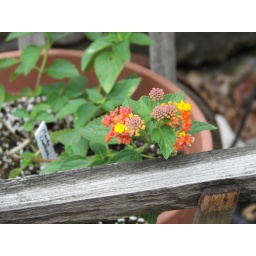
orange flower by wood